Horst Eckel

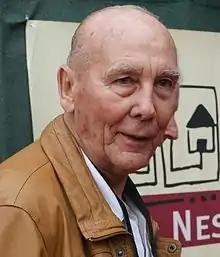
Eckel in 2014

Horst Eckel (8 February 1932 – 3 December 2021) was a German footballer who played as a wing-half. He was part of the West Germany national team that won the 1954 FIFA World Cup. He was the last surviving player of the 1954 World Cup Final.